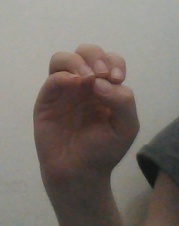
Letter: ha